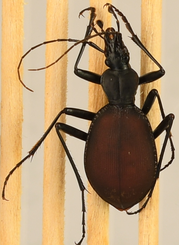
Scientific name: Scaphinotus angusticollis
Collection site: Abby Road NEON (ABBY), plot ABBY_006